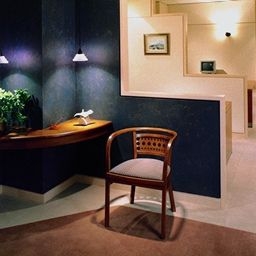
Room type: livingroom